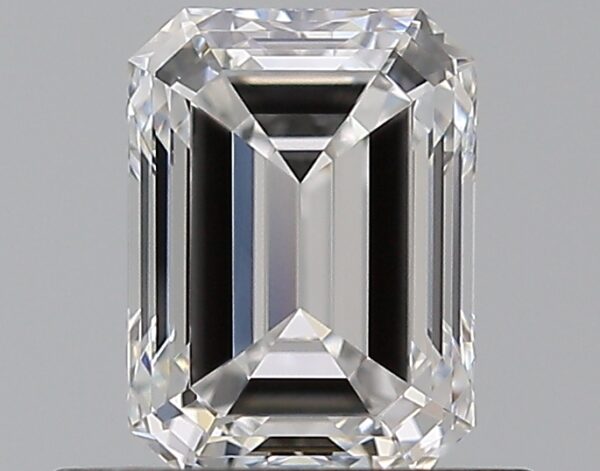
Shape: emerald
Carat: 0.7
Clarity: VVS2
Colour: E
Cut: EX
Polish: EX
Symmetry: VG
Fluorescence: N
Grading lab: GIA
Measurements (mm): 5.84 x 4.31 x 2.91